Derbent

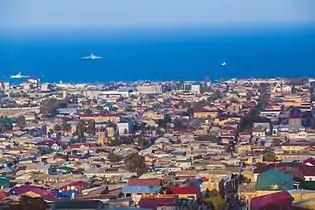
Derbent

Within the framework of administrative divisions, Derbent serves as the administrative center of Derbentsky District, even though it is not a part of it. As an administrative division, it is incorporated separately as the City of Derbent—an administrative unit with the status equal to that of the districts. As a municipal division, the City of Derbent is incorporated as Derbent Urban Okrug.